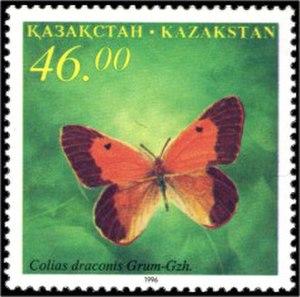
Colias wiskotti est un insecte lépidoptère de la famille des Pieridae, de la sous-famille des Coliadinae et du genre Colias.